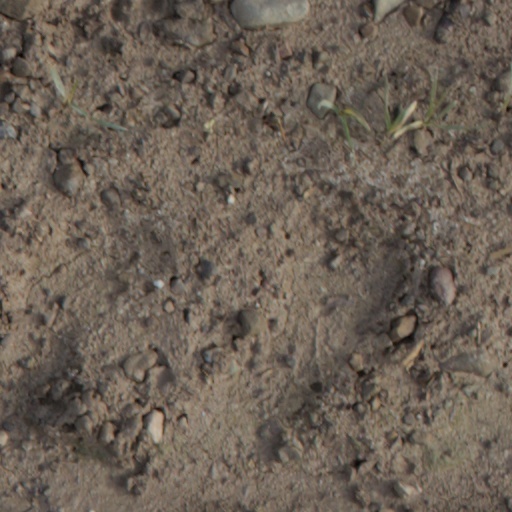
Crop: wheat